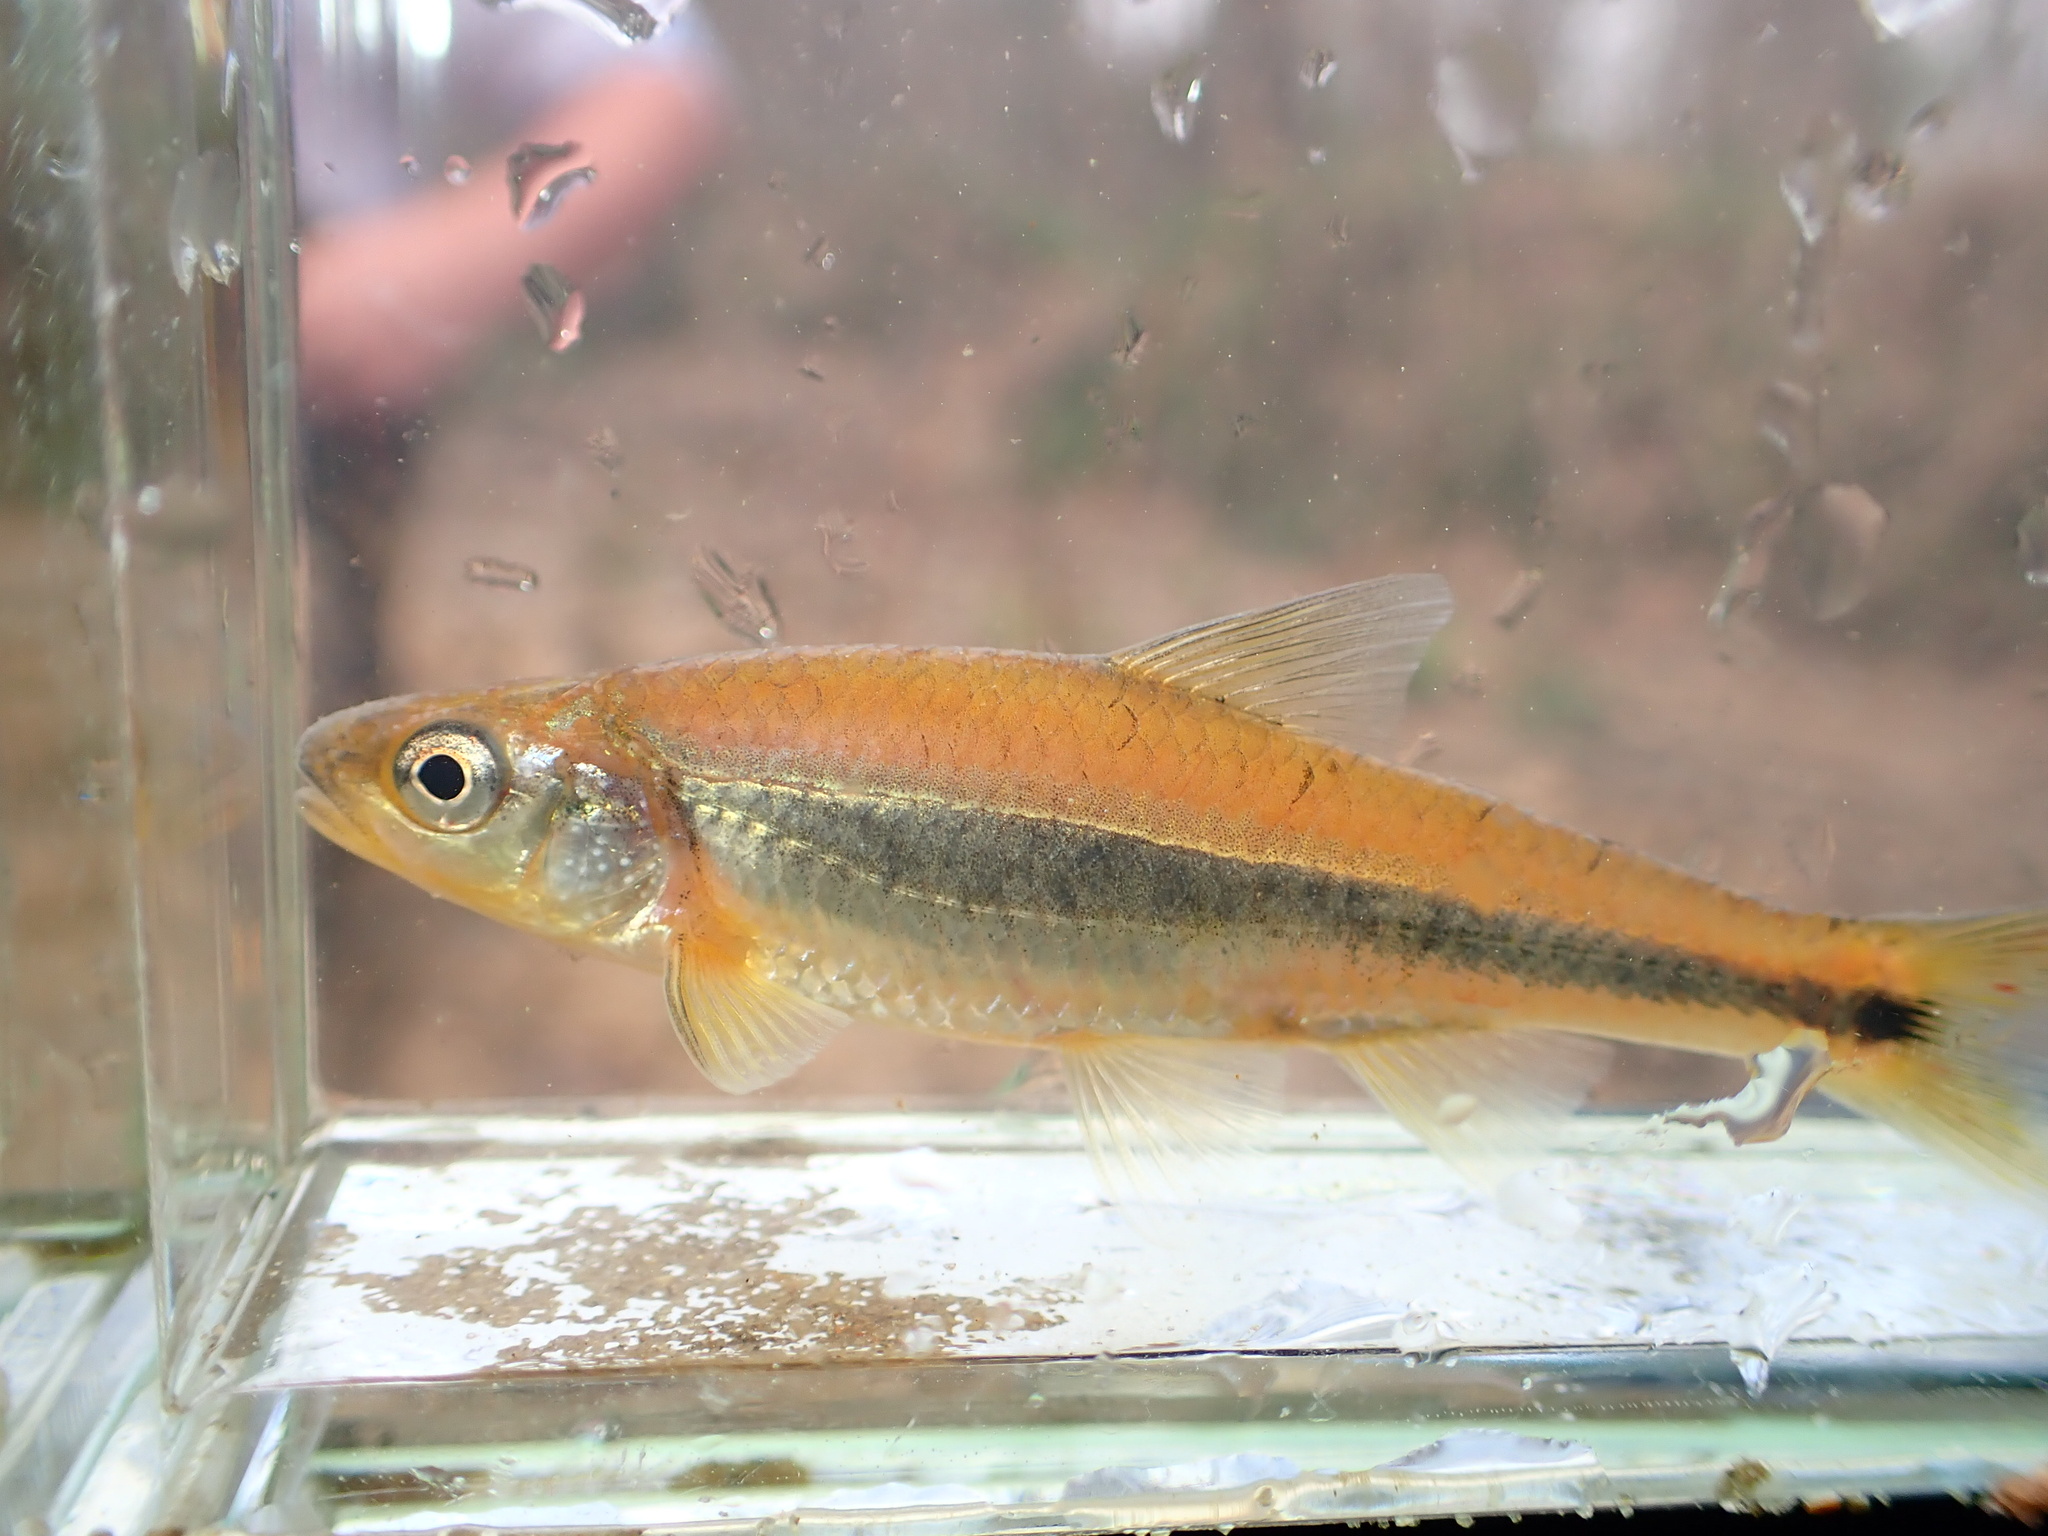
fish (species not among the labelled classes)